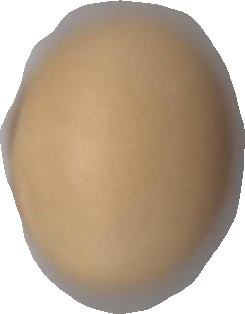
Variety: Grobogan